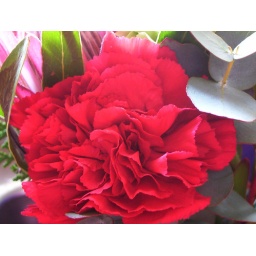
A customer gave me a bunch of flowers and this red carnation was in it.